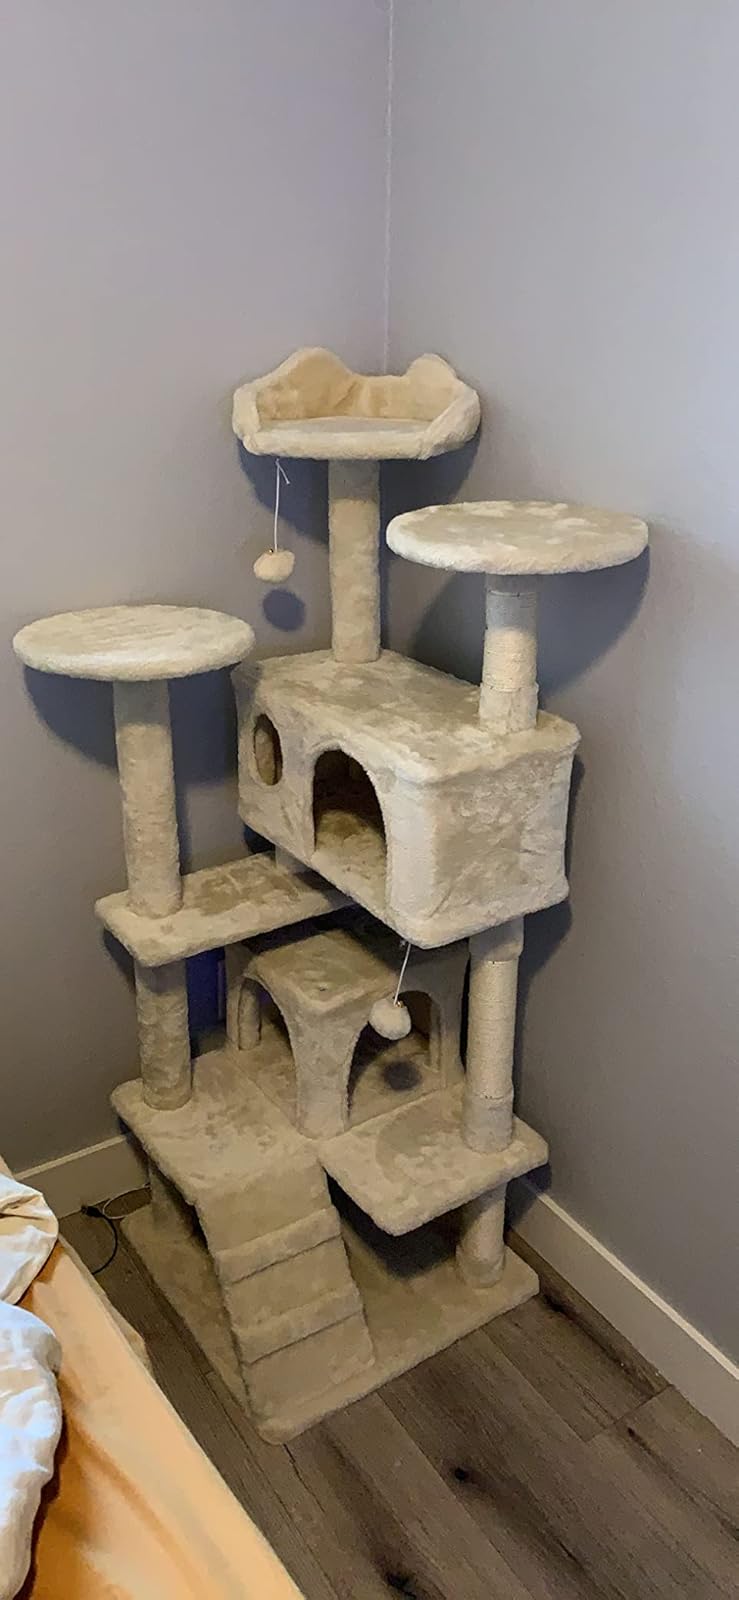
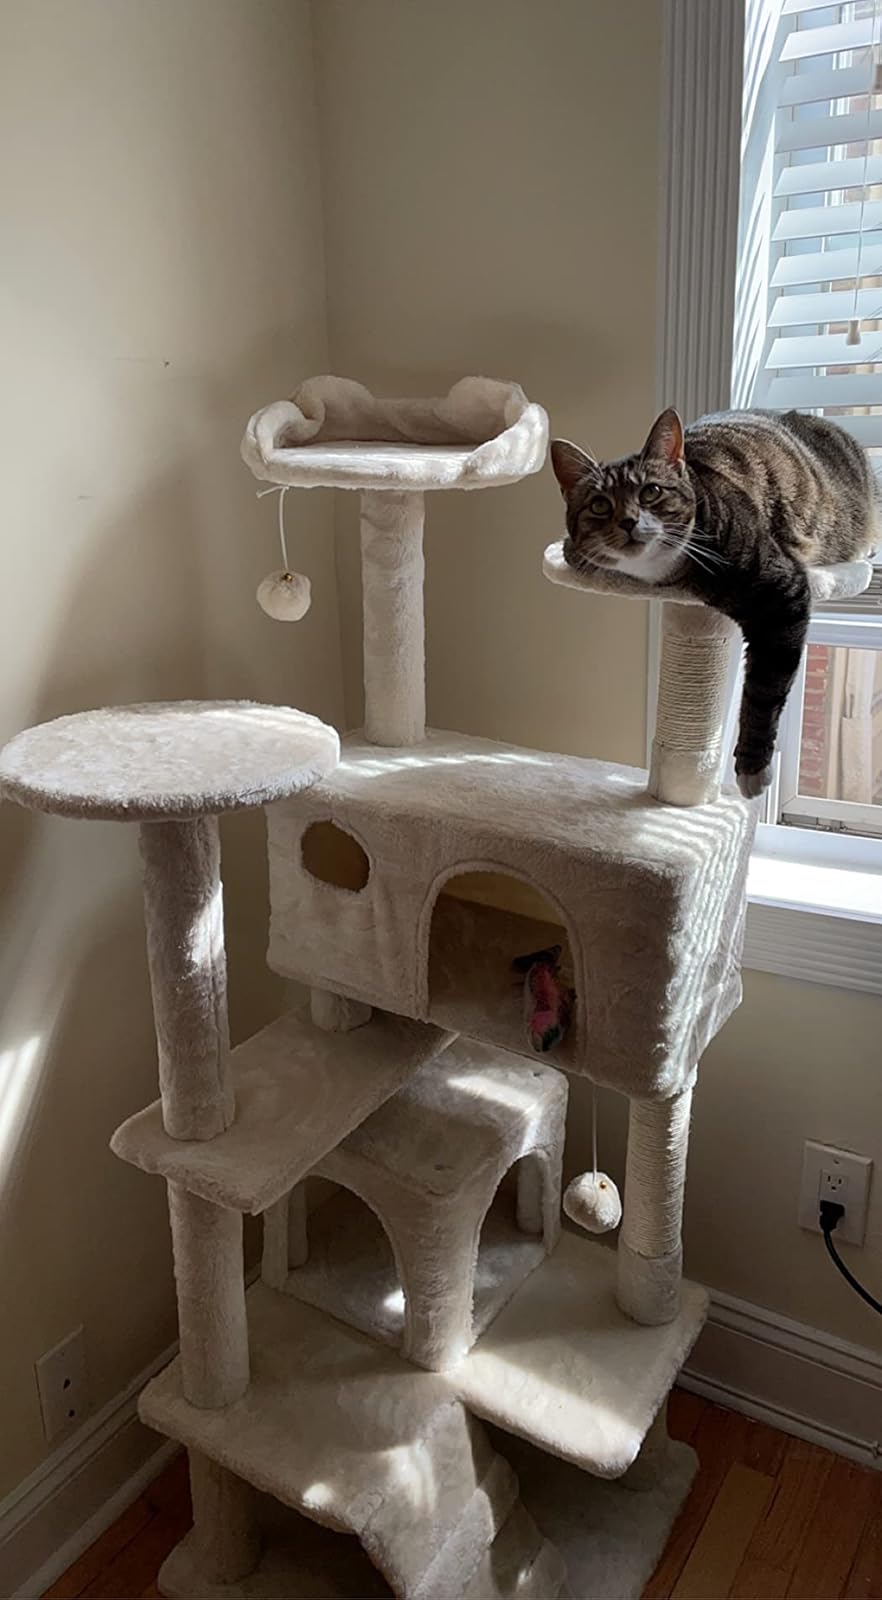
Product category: items_cat tree
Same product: yes